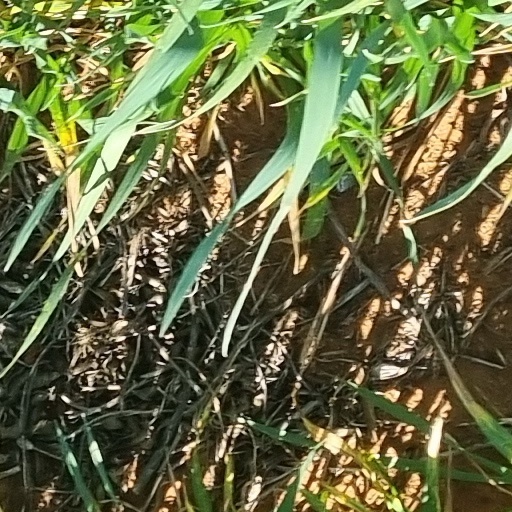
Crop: wheat